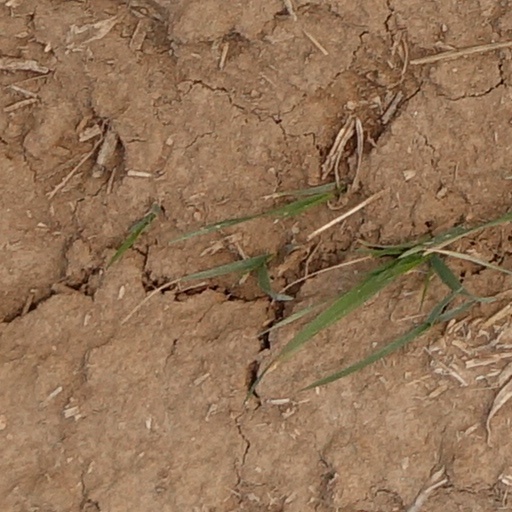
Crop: wheat